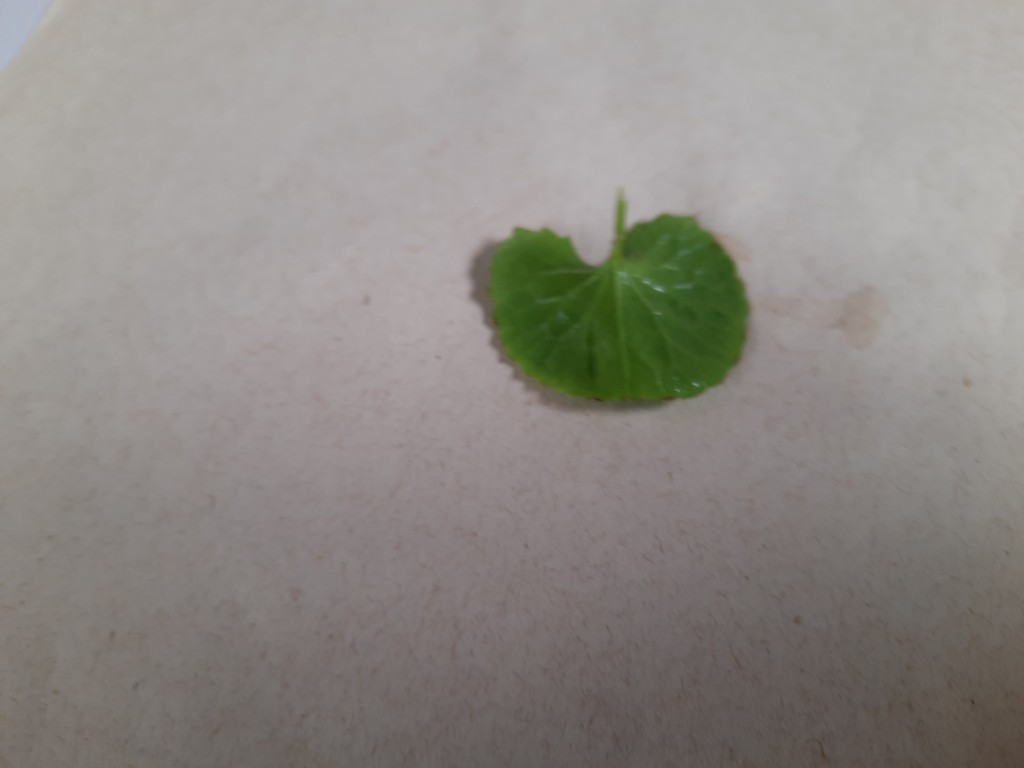
Label: Healthy